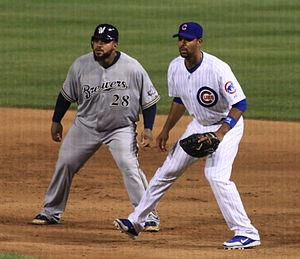
Prince Semien Fielder est un ancien joueur de baseball. Il évolue dans les Ligues majeures de baseball de 2005 à 2016.